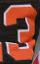
Number: 3